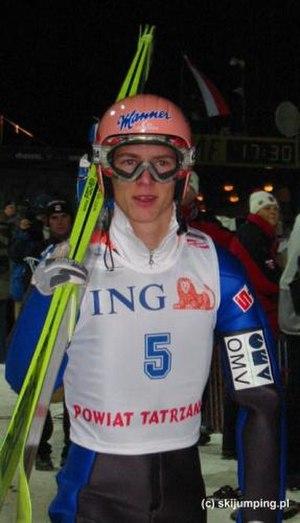
Christian Nagiller est un sauteur à ski autrichien.